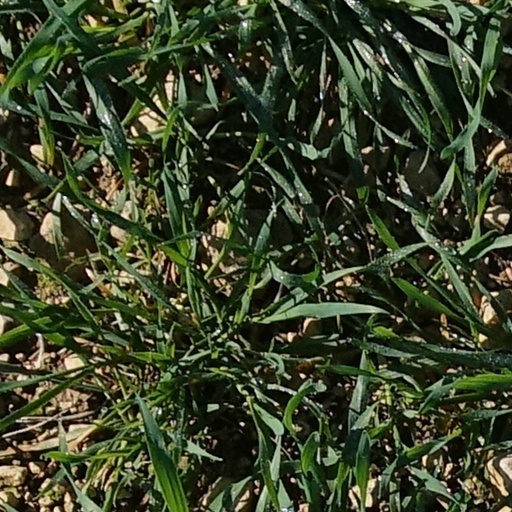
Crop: wheat